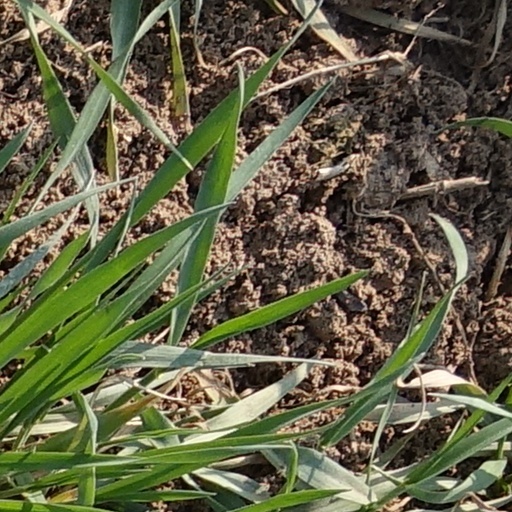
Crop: wheat